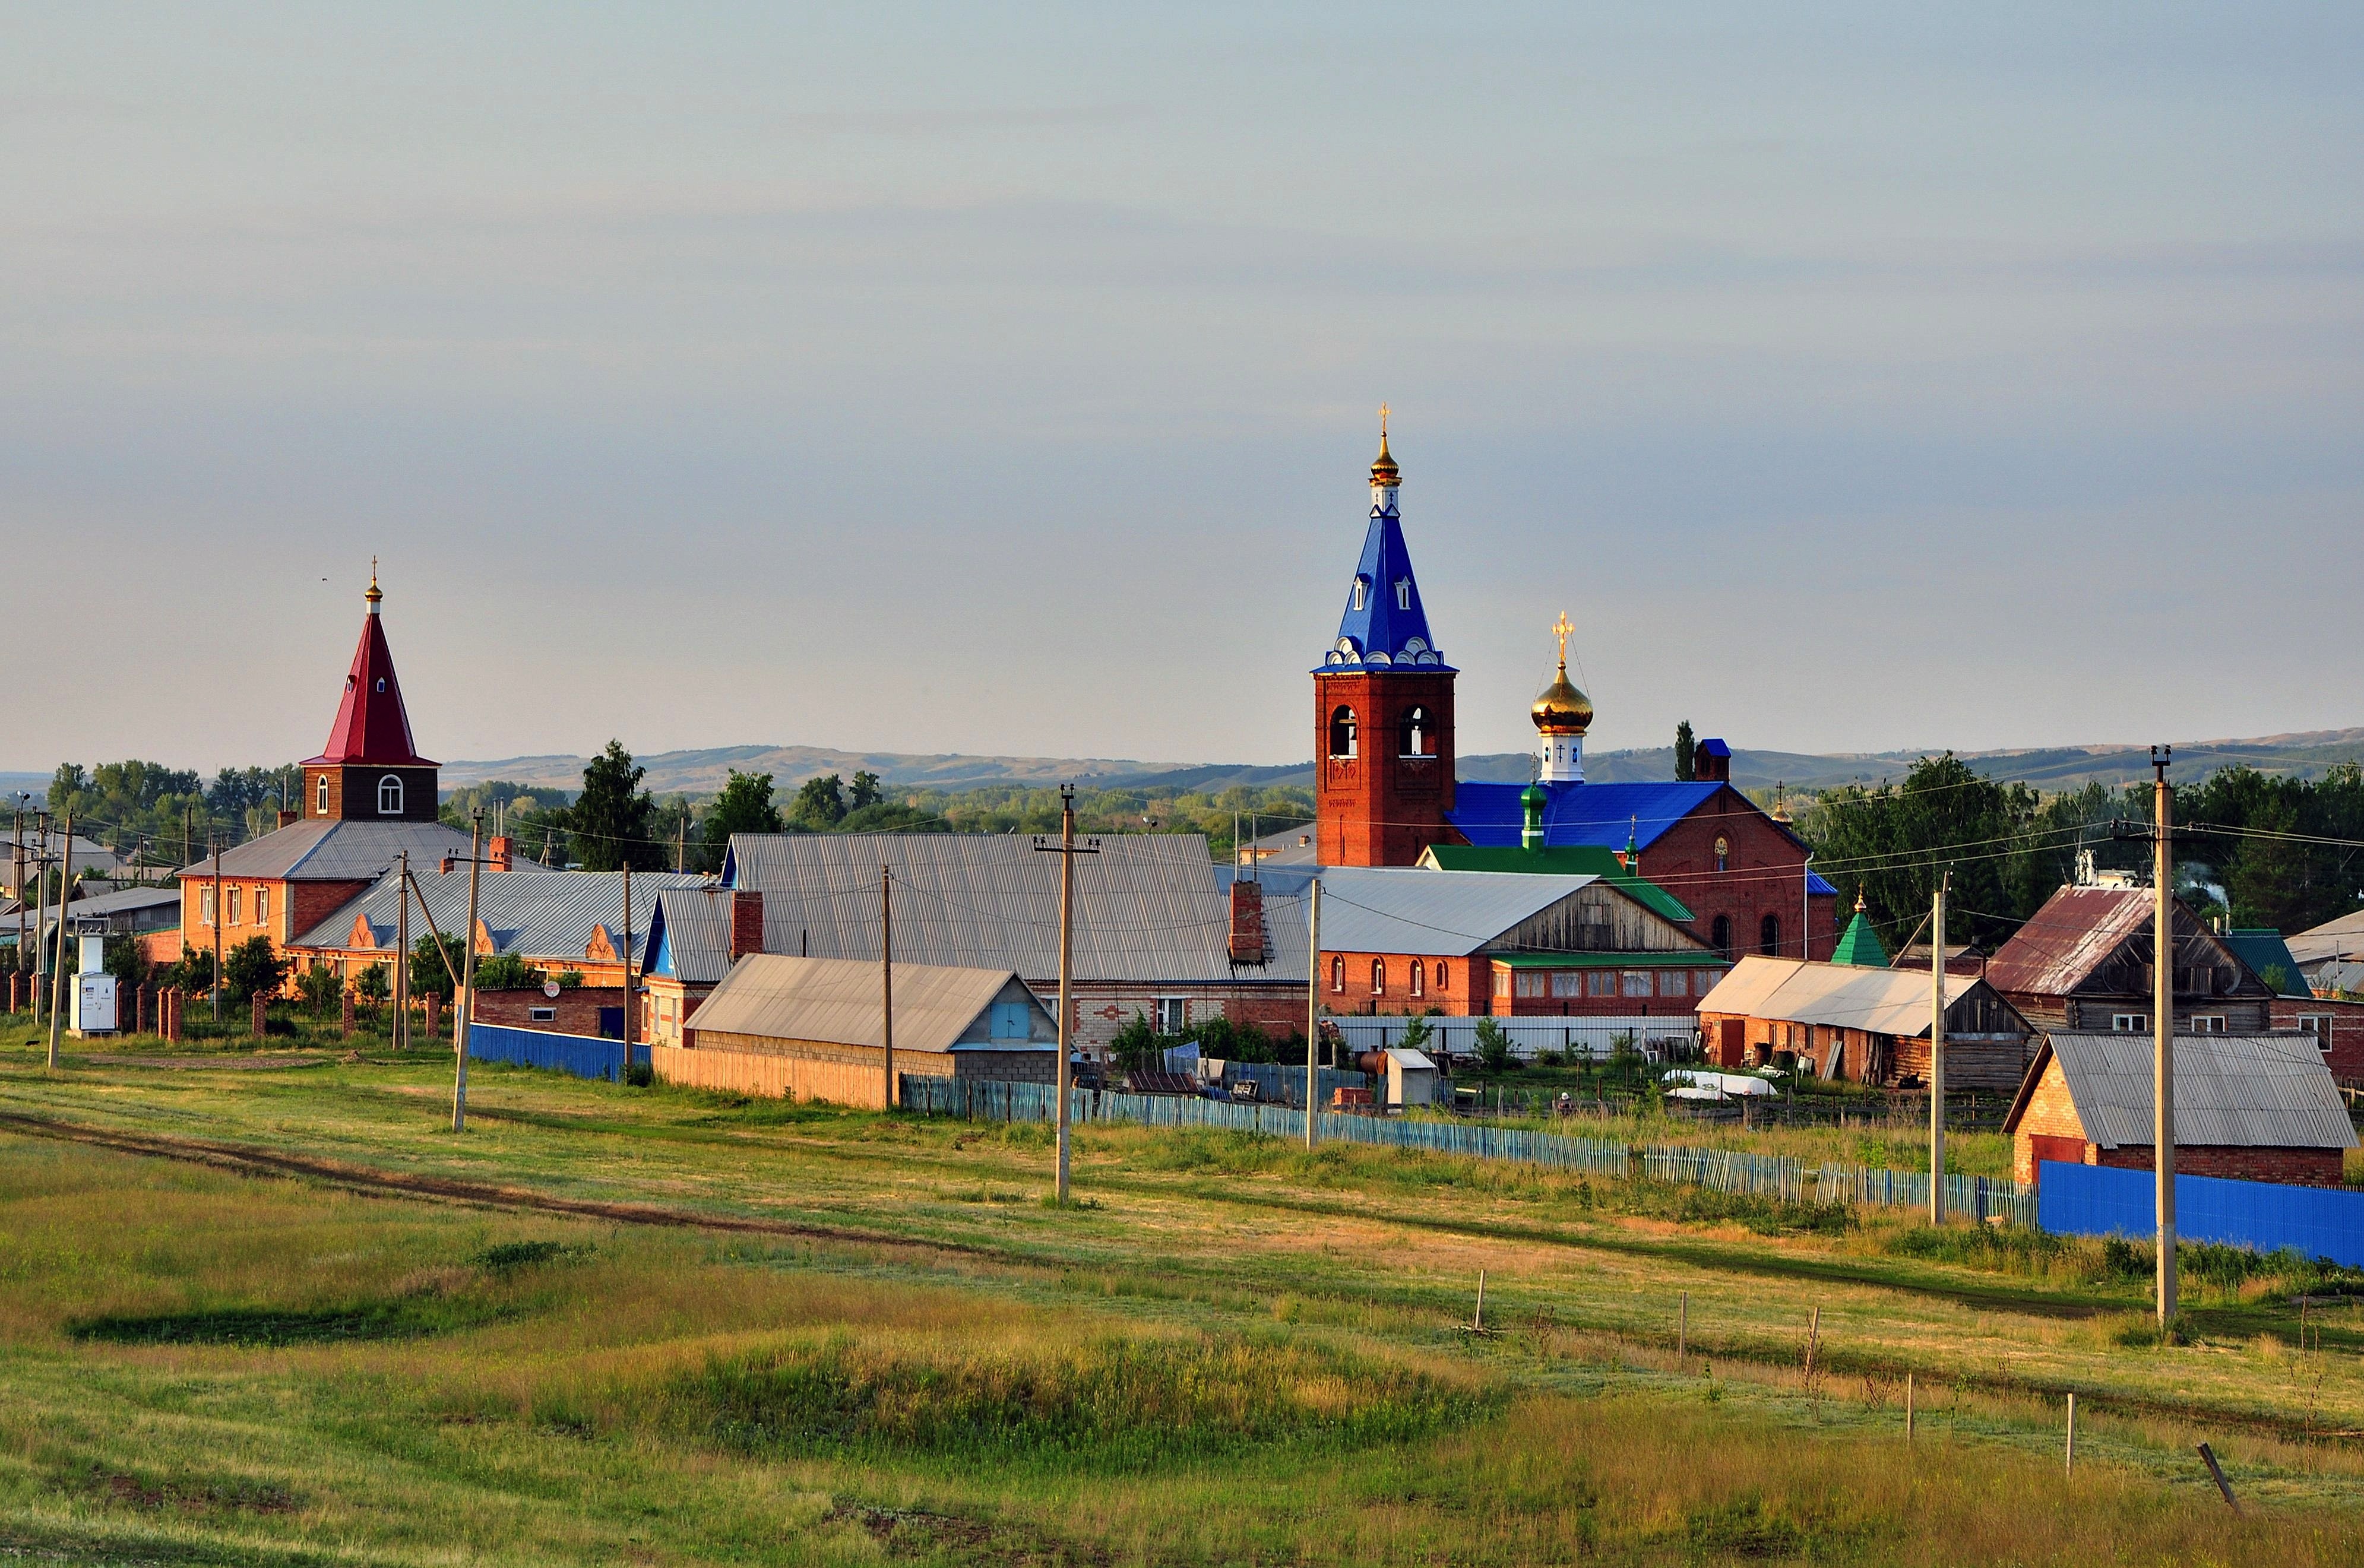
landscape, sea, nature, forest, grass, architecture, sky, countryside, town, city, country, vacation, village, tower, church, tourism, place of worship, plants, trees, woods, outside, clouds, russia, human settlement